2014 Japanese Grand Prix

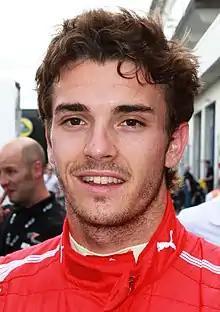
Man in his early twenties with a head full of hair and smiling. He is wearing red racing overalls.

Controversy arose after an amateur video clip of Bianchi's crash, showing a marshal waving a green flag at the crash site, was uploaded to social media. Four-time world champion Alain Prost said that the marshal should have moved away from the crash scene, but five-time 24 Hours of Le Mans winner Emanuele Pirro said that it was normal practice and anyone who said otherwise was "mistaken". According to several commentators, the marshal committed no infraction. Former driver and Sky Sports F1 announcer Martin Brundle called for recovery vehicles to be barred from driving on the track. Driver steward Mika Salo defended Whiting's decision not to deploy the safety car after Sutil's crash, and minimised claims that the race was stopped for intensifying rain. Rede Globo lead commentator Galvão Bueno, however, was vocal in his criticism of Whiting's decision, describing it as "the biggest mistake I've seen in 40 years in Formula One".